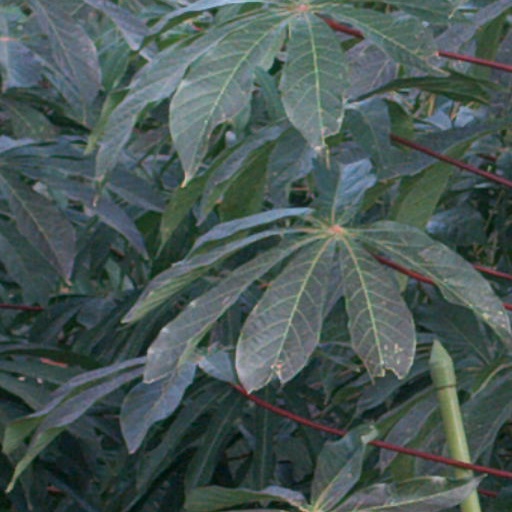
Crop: cassava